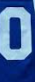
Number: 0